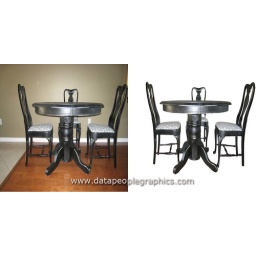
Multi image clipping table chair paths photos created by DataPeople Graphics with before after version included.